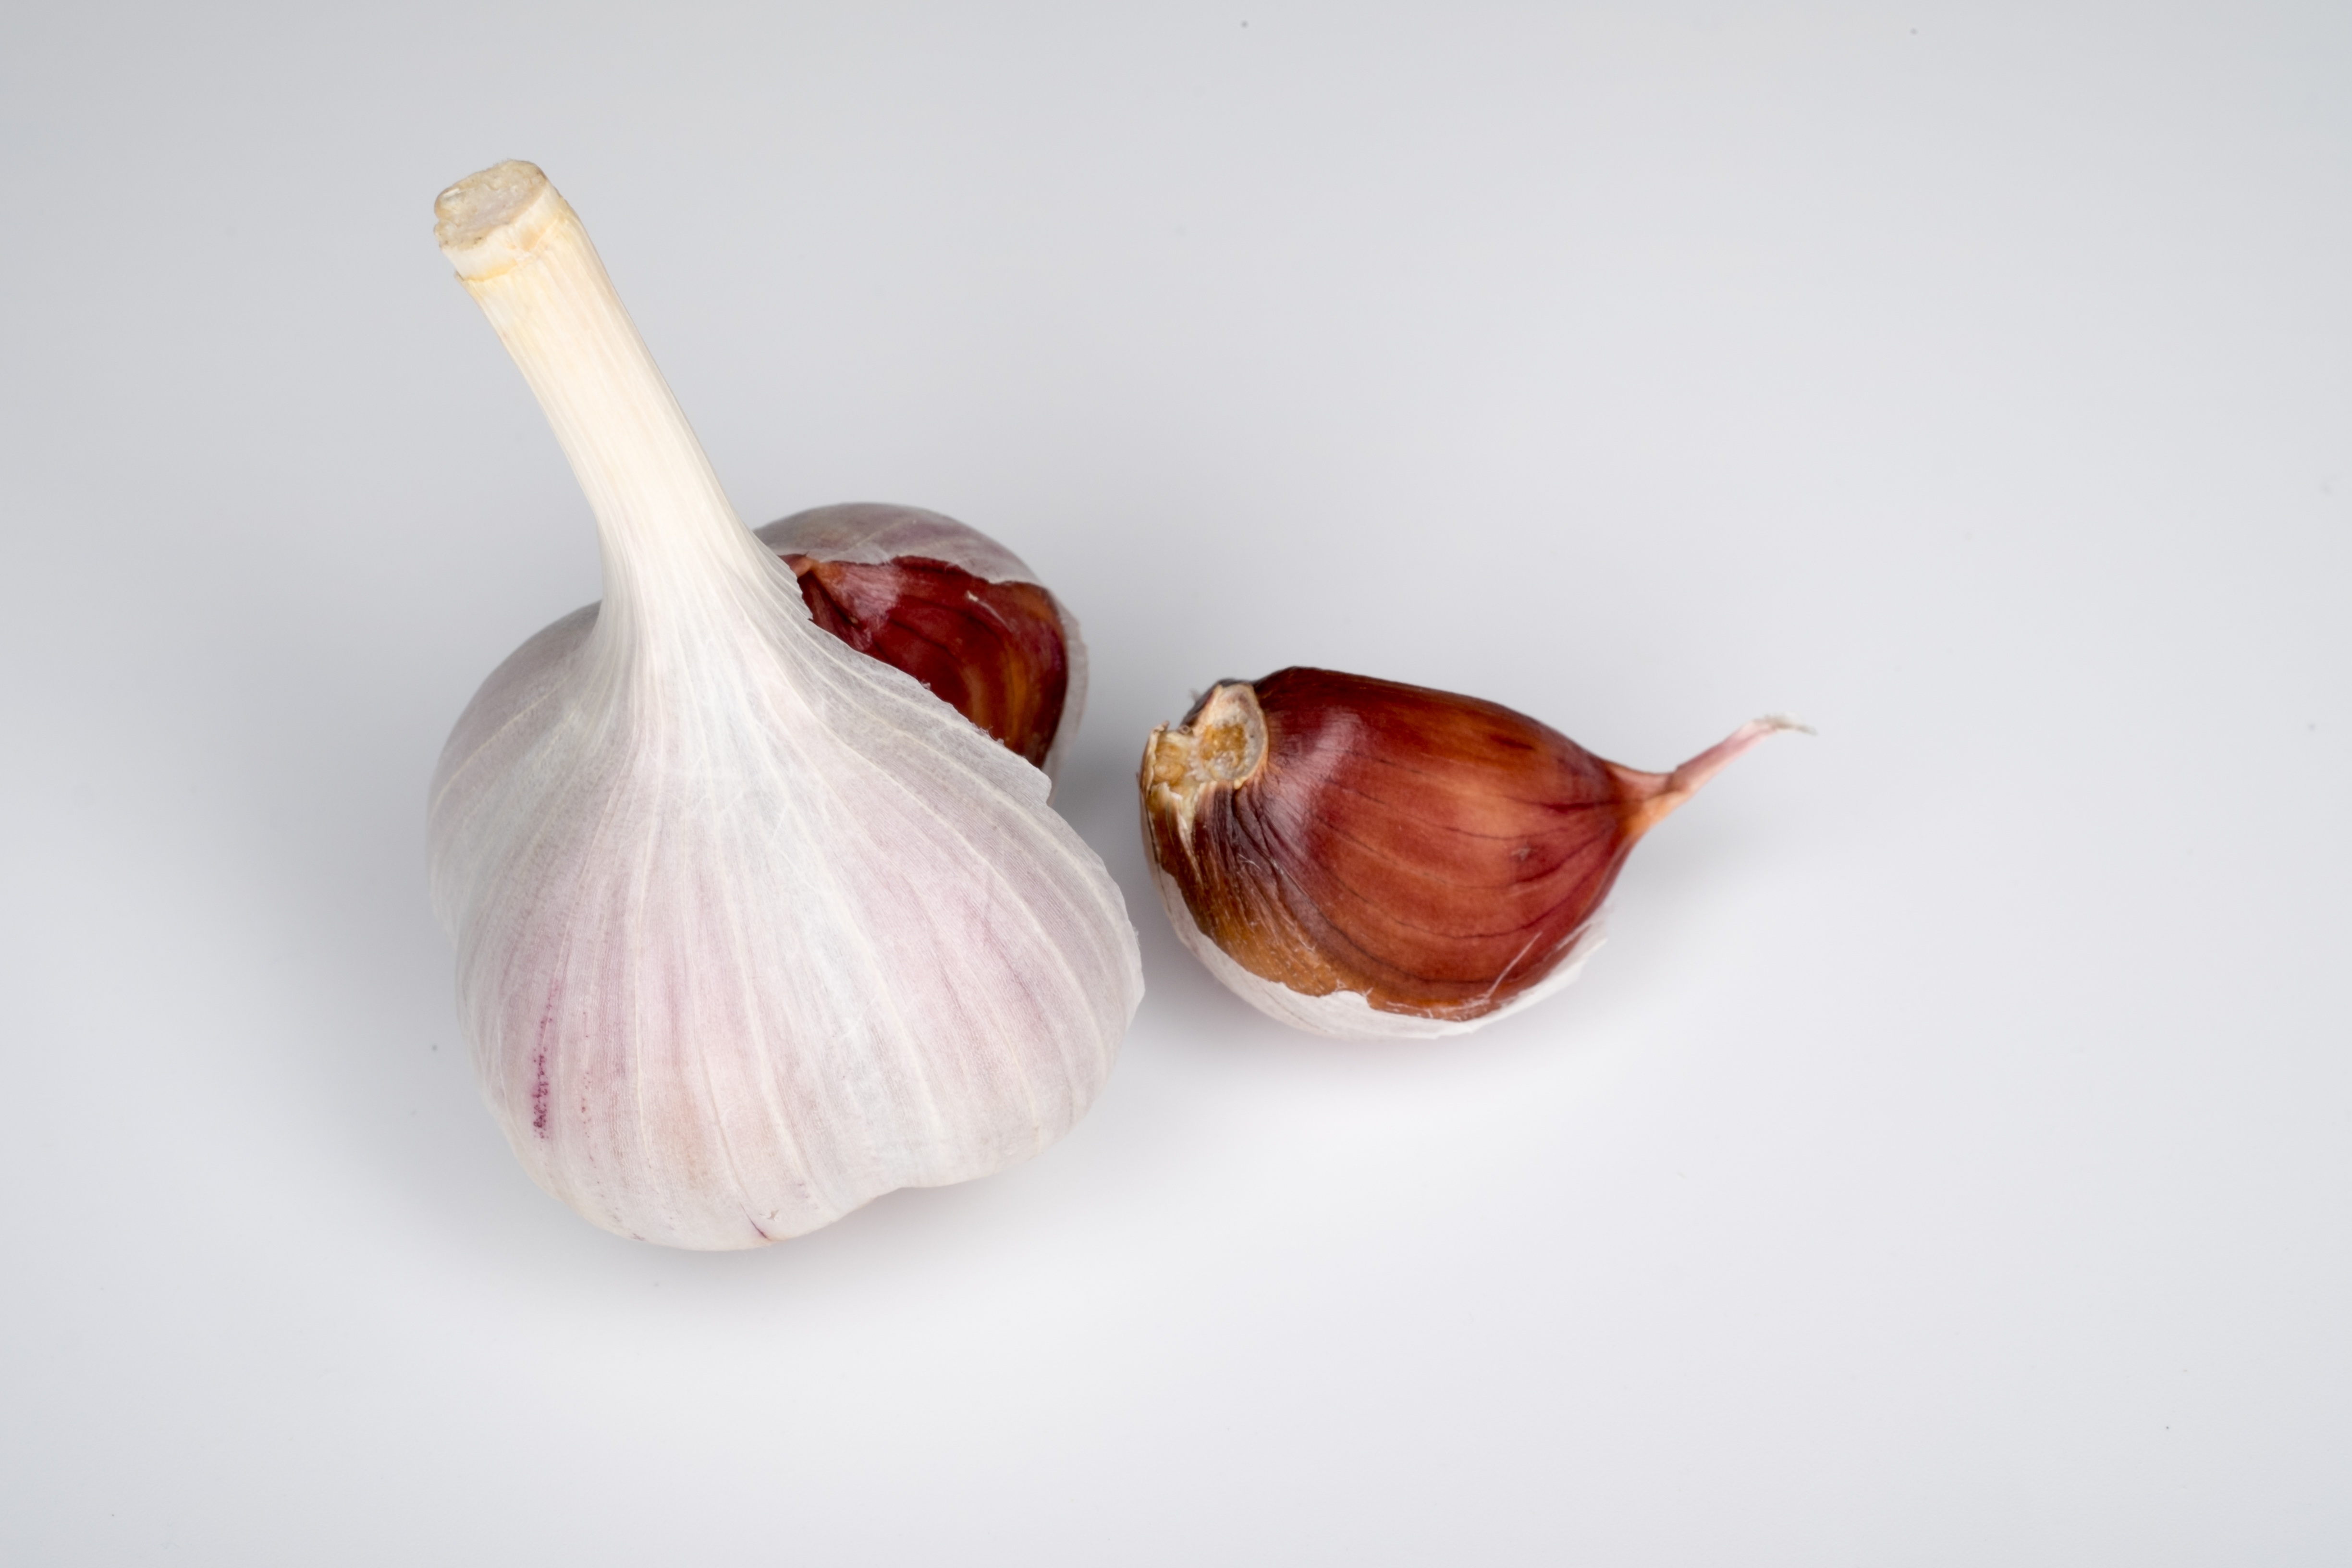
food, produce, plant, vegetable, land plant, onion genus, shallot, flowering plant, garlic, petal, flower, red onion